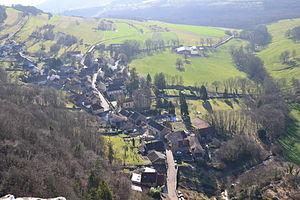
Vue de la commune depuis les falaises
Baulme-la-Roche est une commune française située dans le département de la Côte-d'Or, en région Bourgogne-Franche-Comté.